Brunton Park

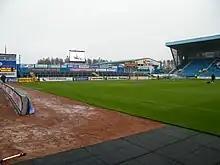
Petteril End

The Petteril is the only other uncovered stand in the ground alongside the lower tier paddock. The stand holds 1,750 mostly terraced but including a small seated area to the east. This stand usually remains closed unless exceptionally large crowds are expected.